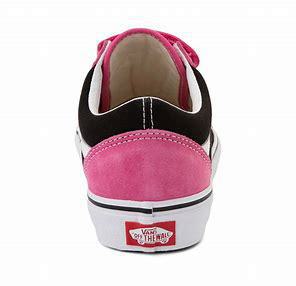
Brand: Vans
Model: Old Skool V